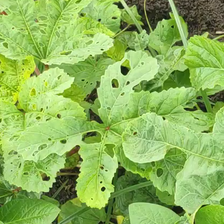
Weed species: Little_Mallow(Malva parviflora)